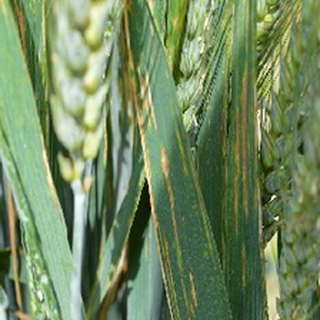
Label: wheat_yellow_rust